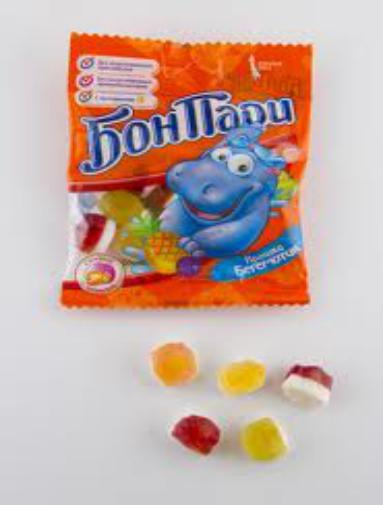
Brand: Bon Pari
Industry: Food